Massey Memorial

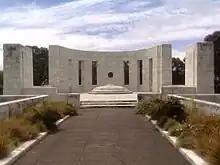

The Massey Memorial is the mausoleum of New Zealand Prime Minister William Massey, at Point Halswell on the Miramar Peninsula, Wellington, New Zealand.